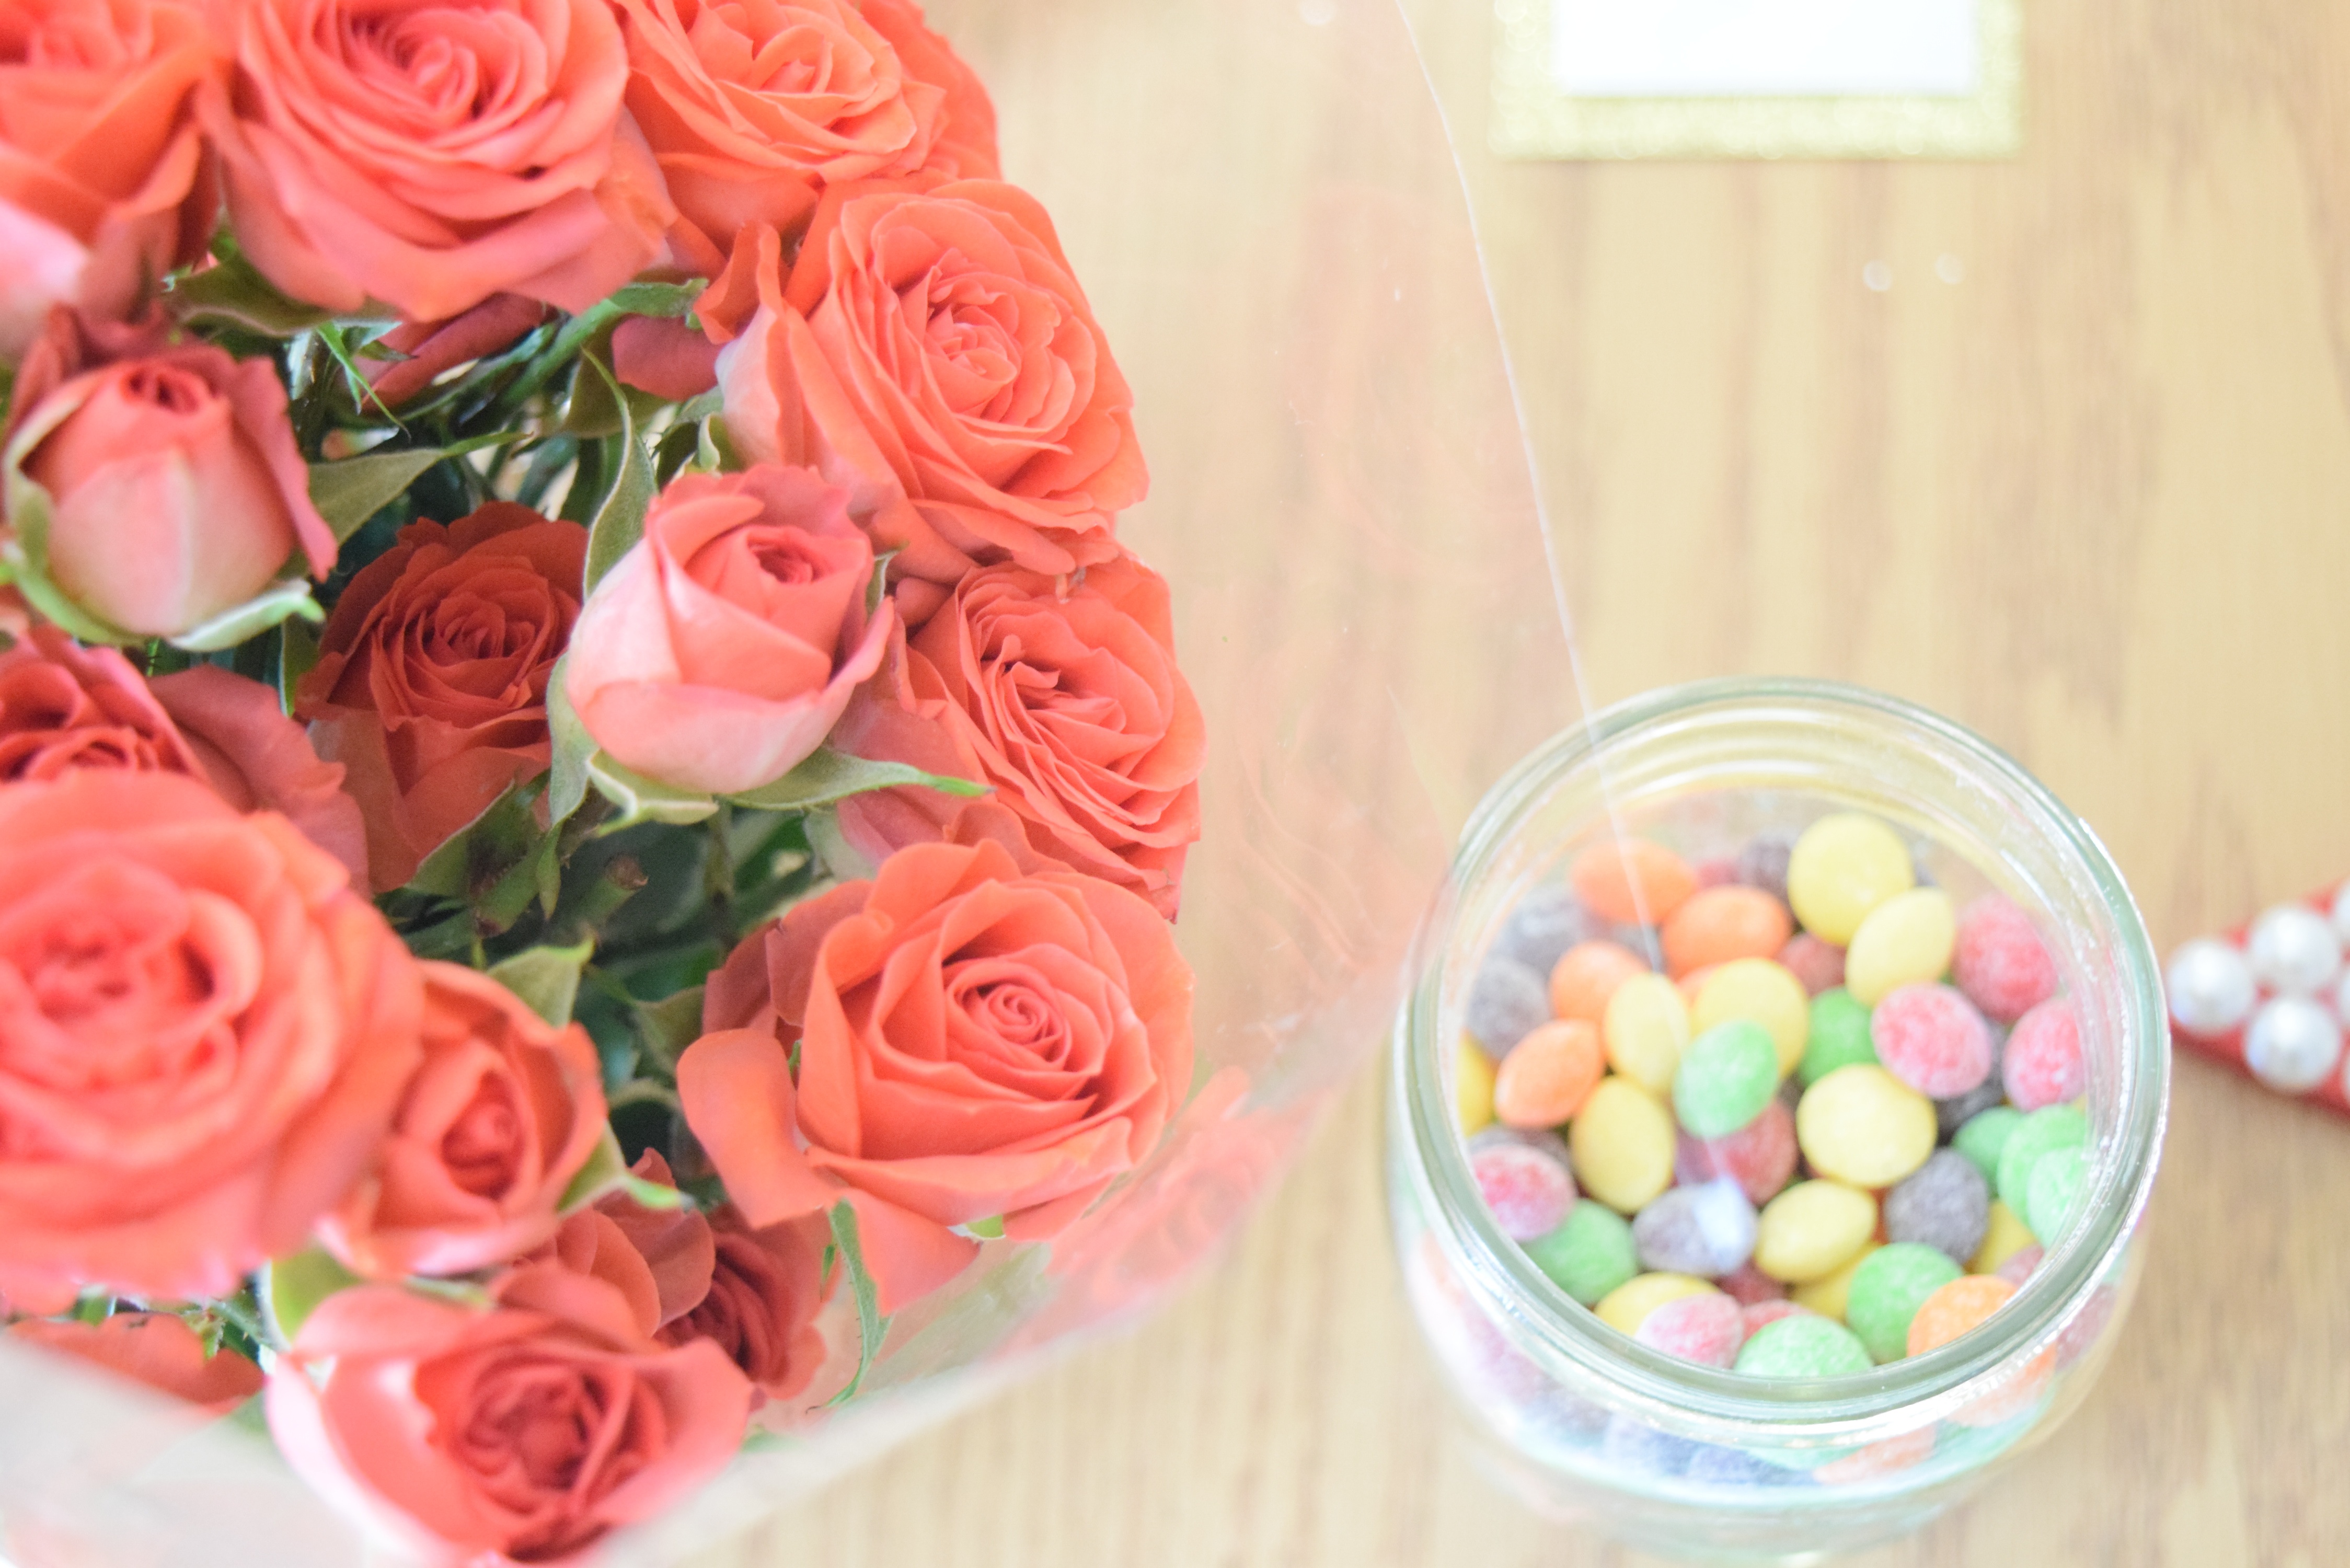
plant, flower, petal, food, pink, dessert, floristry, flowering plant, flower bouquet